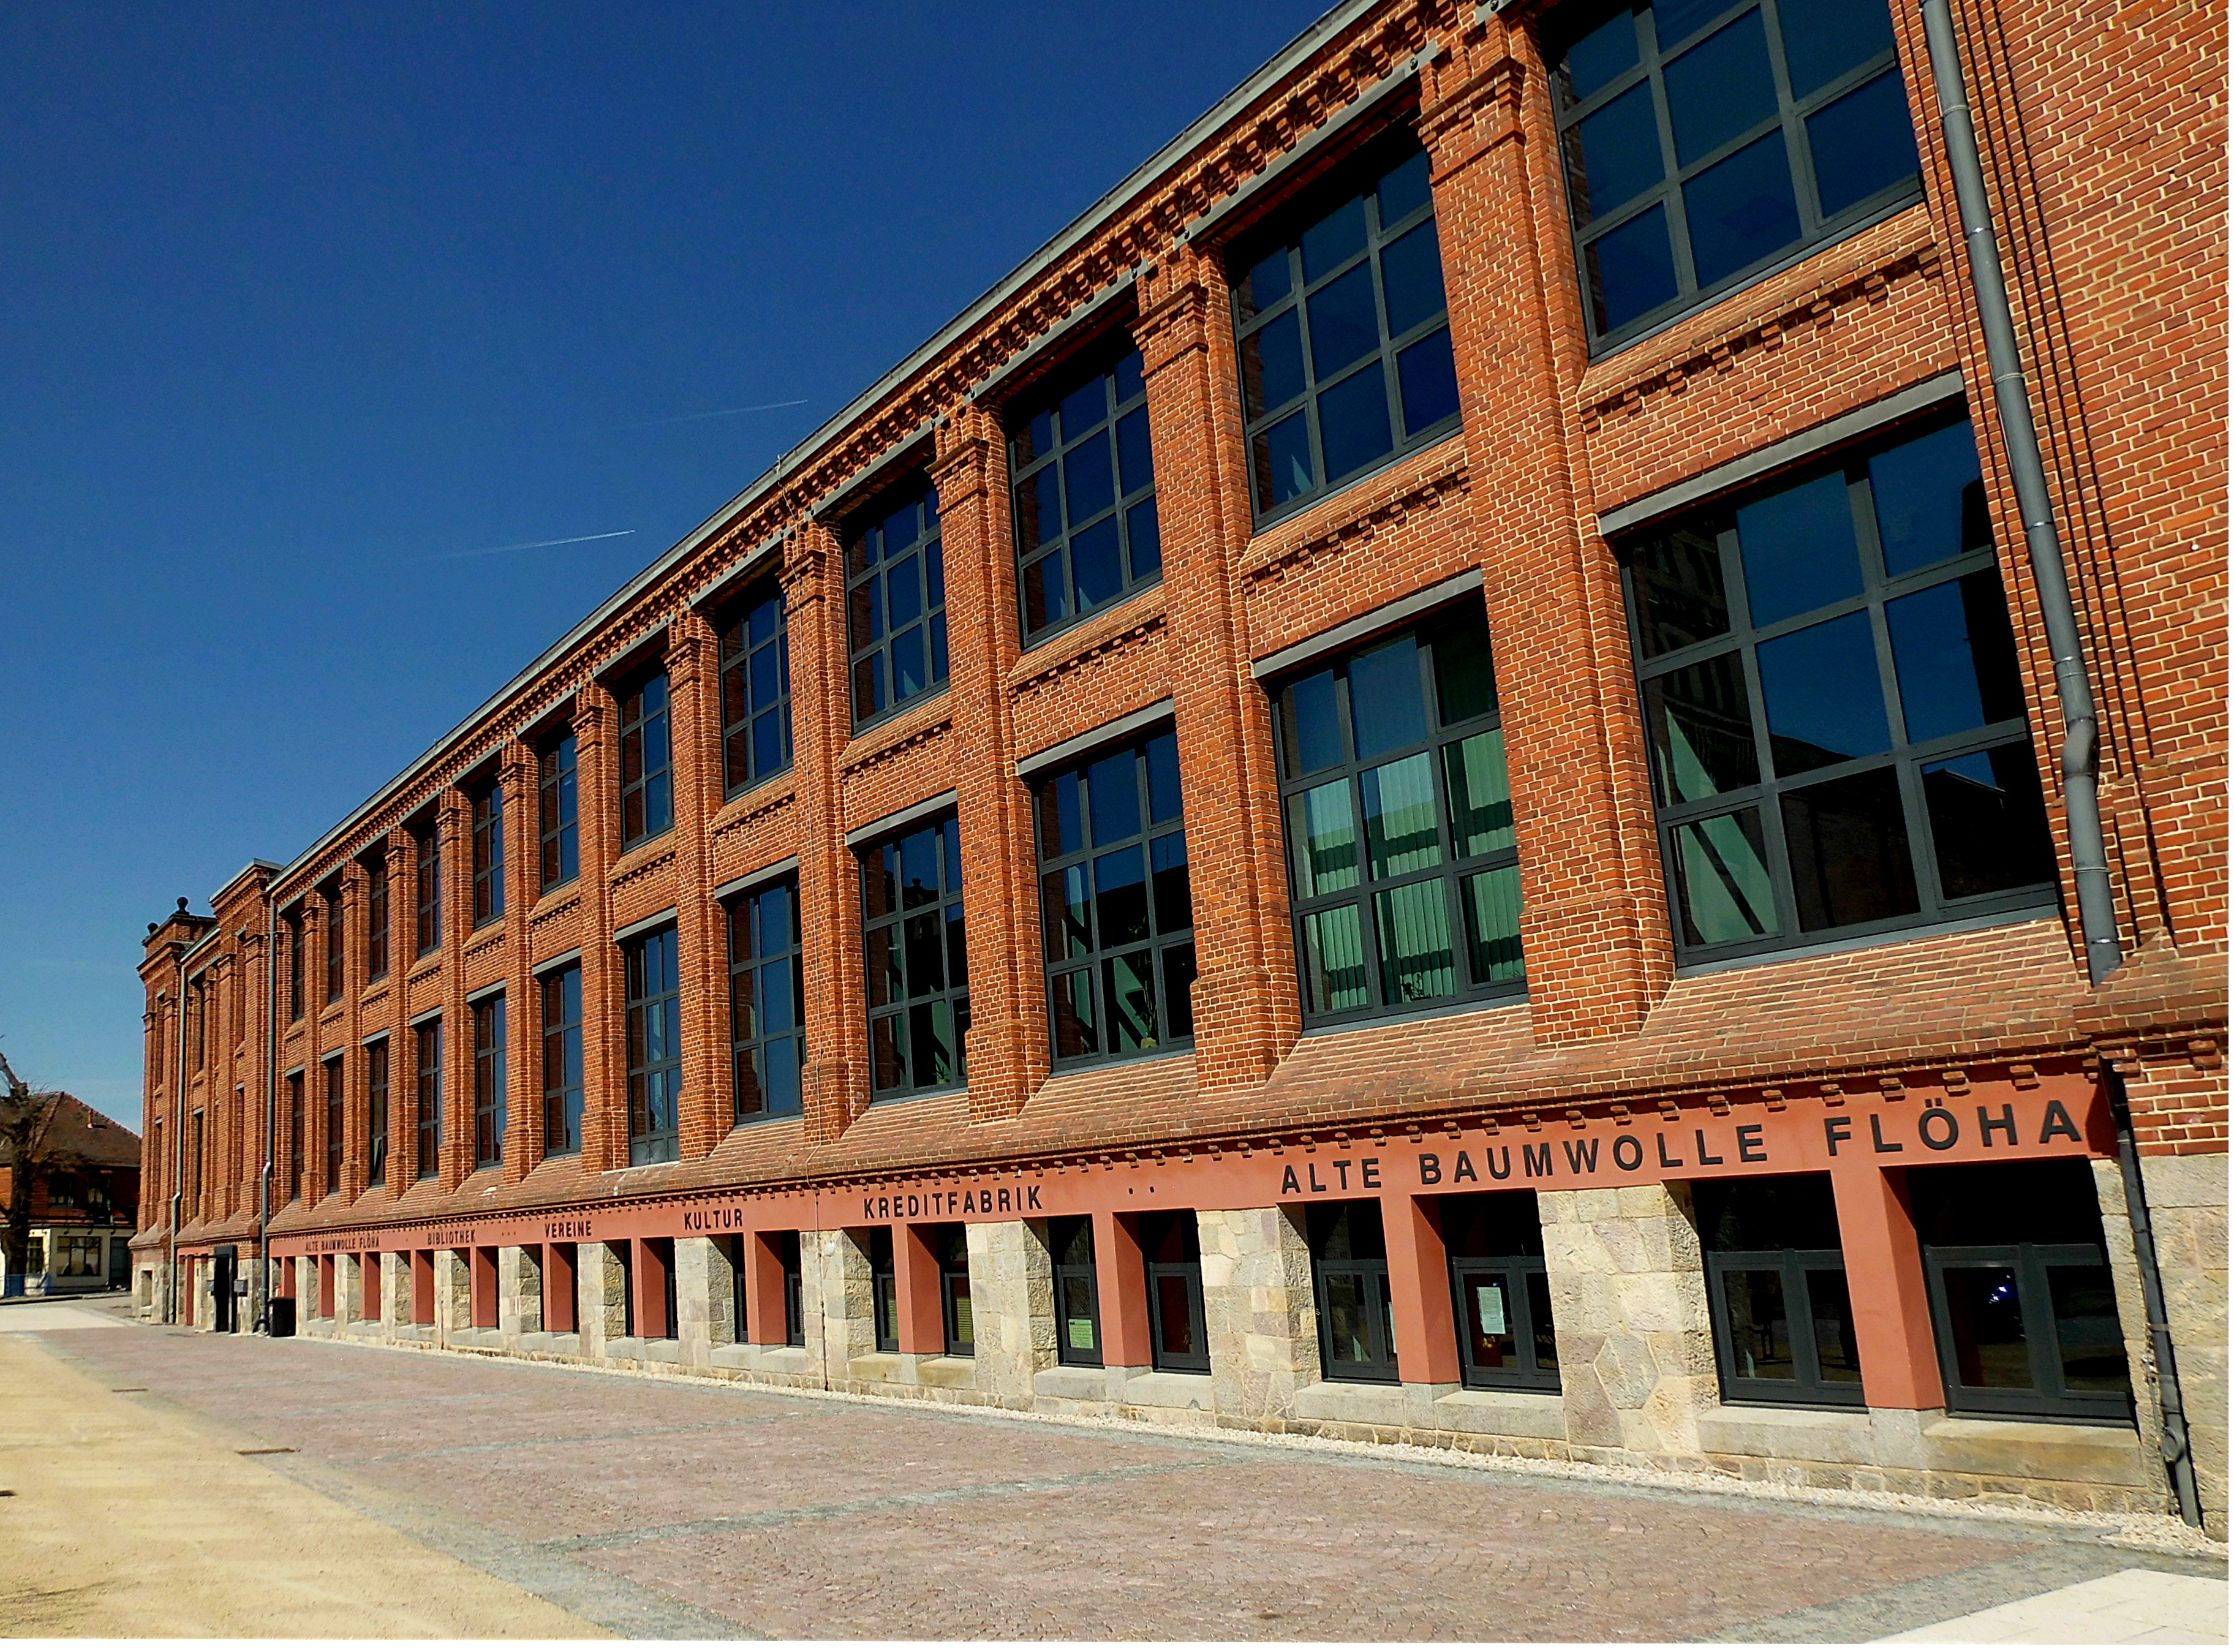
architecture, structure, building, palace, downtown, plaza, landmark, facade, industry, brick, alternative, estate, visit, neighbourhood, factory building, industrial heritage, industrial monument, industrial architecture, urban area, fl ha, bank building, banking operations, baumwollpinnerei